Talaash: The Answer Lies Within

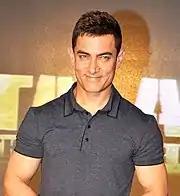
Aamir Khan at audio release of "Talaash".

The film received a U/A certificate from the Censor Board of India. Originally scheduled to release in October 2011, the film was postponed to its tentative release date of 1 June 2012. Media reports claimed that the reason behind the delay was due to the similarities with Sujoy Ghosh's "Kahaani" (2012); the director, however, went on to deny the reports. On 26 January 2012, along with a digital poster of the film, the first teaser trailer of "Talaash: The Answer Lies Within" was released in theatres. Due to Khan's prior commitment plans with his television show, co-producer Ritesh Sidhwani announced that the film would no longer be able to release on its tentative date as planned and would officially release on 30 November 2012. Pre-bookings for "Talaash: The Answer Lies Within" opened on 25 November 2012 in all multiplexes of India. "Talaash: The Answer Lies Within" was released in 520 screens in overseas markets, a new overseas record for an Aamir Khan starrer; "3 Idiots" (2009) was released in 415 screens overseas. The estimate for the number of release screens in India is around 2500.